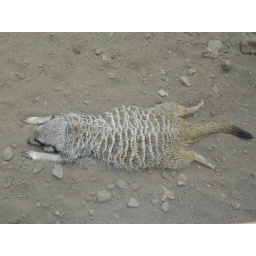
Meer cat taking a break in the Preston Park butterfly house.